Devinska reka

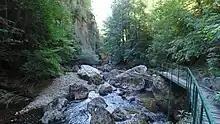
"The Course of Devinska reka" protected area

The river springs under the name Semiza at an altitude of 2,000 m, 2 km south of the summit of Golyama Syutkya (2,186 m) in the Batak Mountain of the western Rhodope Mountains. It flows in a deep forested valley along its while course, initially flowing south and then changing direction to the northeast, southeast and again south. Between the Beglika State Forestry and the Toshkov Chark Reservoir in its upper course, the river is also known as the Beglishka reka. Downstream of Toshkov Chark it flows east through the Devin Mountain, which it cuts through a deep gorge. The river exits the gorge upstream of the town of Devin, where its valley widens, and flows into the Vacha in the eastern neighbourhoods of Devin at an altitude of 685 m, just upstream of the Vacha Reservoir.